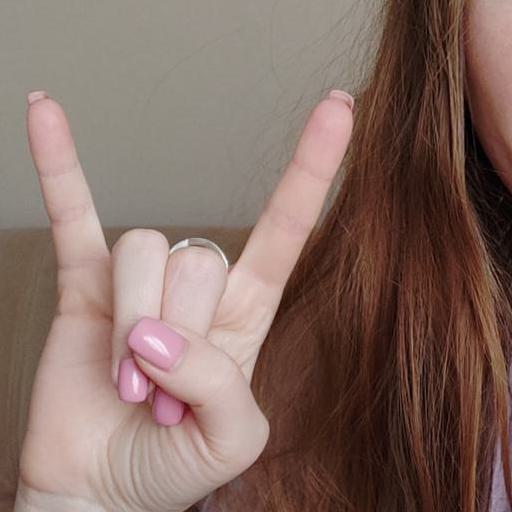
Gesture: rock